J. Sudhanandhen Mudaliyar

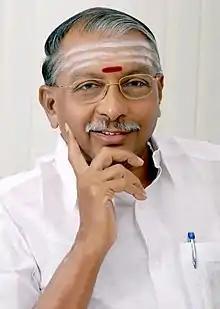

J. Sudhanandhen Mudaliyar (born 21 September 1944) was an Indian philanthropist, educationalist, and textile merchant.